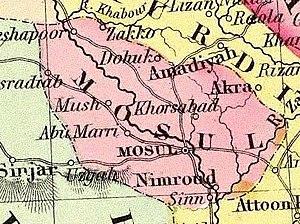
L'eyalet ou pachalik de Mossoul est une province de l'Empire ottoman, en Mésopotamie, créée au XVIᵉ siècle lors de la conquête du pays par Soliman le Magnifique. Sa capitale était Mossoul. La réforme administrative de 1864, qui transforme les eyalets en vilayets, en fait le vilayet de Mossoul.